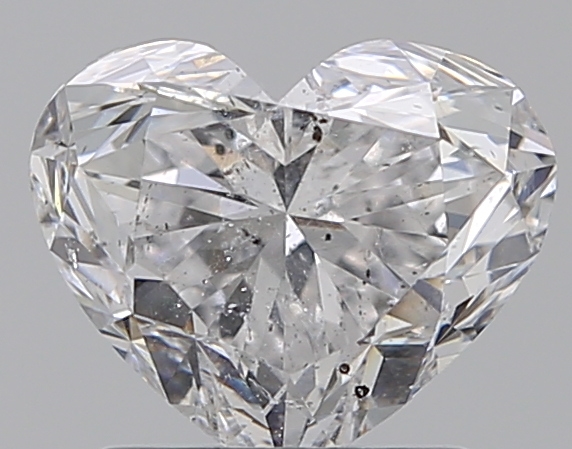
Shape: heart
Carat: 1.51
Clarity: SI2
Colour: E
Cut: GD
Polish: VG
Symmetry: VG
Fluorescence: N
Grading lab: IGI
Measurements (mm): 6.44 x 7.74 x 4.8